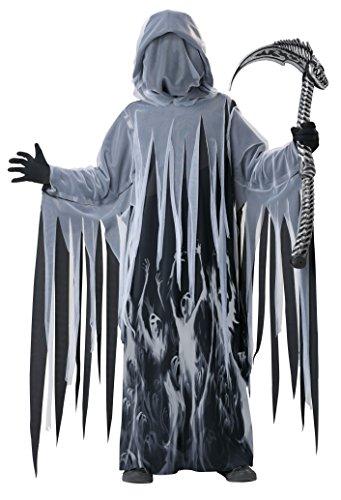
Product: California Costumes Soul Taker Child Costume, Medium
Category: Clothing, Shoes & Jewelry | Costumes & Accessories | Kids & Baby | Boys | Costumes
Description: Robe With screen print attached Hood And Face Cover.
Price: $23.33
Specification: ProductDimensions:15x11x2inches|ItemWeight:10.4ounces|ShippingWeight:13.6ounces(Viewshippingratesandpolicies)|DomesticShipping:ItemcanbeshippedwithinU.S.|InternationalShipping:ThisitemcanbeshippedtoselectcountriesoutsideoftheU.S.LearnMore|ASIN:B007US8OL2|Itemmodelnumber:354|Manufacturerrecommendedage:8-10years